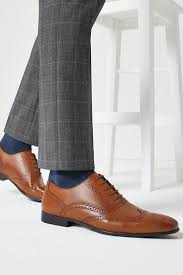
Label: Brogue